Ercolano

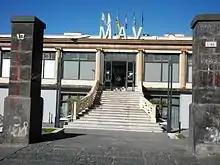
The MAV, The Virtual Archeological Museum

In the years after WWII in via Pugliano flourished the street market of Pugliano (or Resina) that quickly became nationwide famous for the selling of used clothes ("pezze") and a mecca for seekers of vintage clothes and bargains.